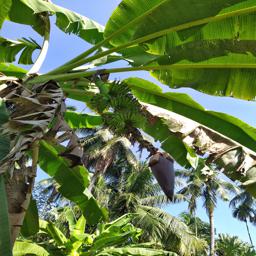
Label: MALBHOG FRUIT